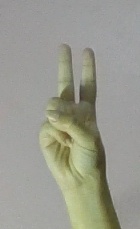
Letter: taa